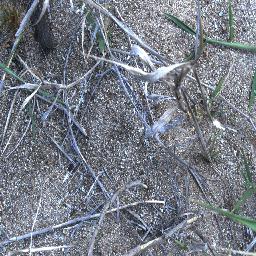
Label: negative